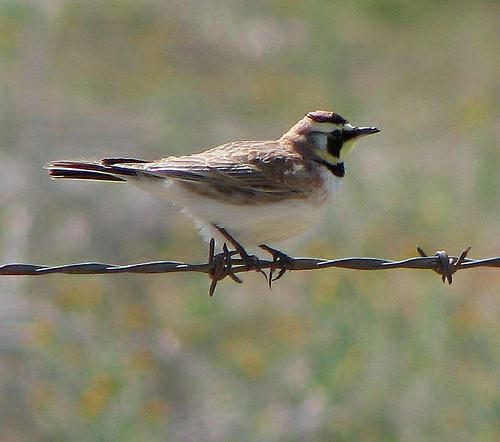
A photo of a horned lark